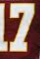
Number: 7